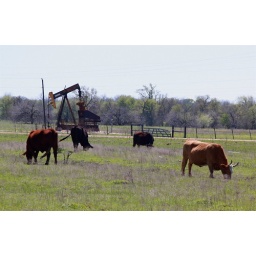
Pumpjacks in cow pasture